Vulcan salute

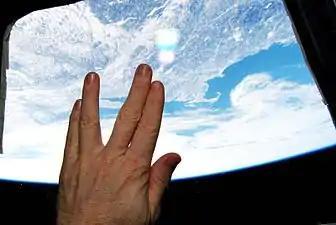
NASA astronaut Terry W. Virts performs the Vulcan salutation aboard the International Space Station on February 27, 2015, shortly after hearing of Nimoy's death. Nimoy's hometown of Boston is seen directly below.

The Vulcan salute is a hand gesture popularized by the 1960s television series . It consists of a raised hand with the palm forward and the thumb extended, while the fingers are parted between the middle and ring finger. The gesture was devised by "Star Trek" actor Leonard Nimoy as a salute for the alien Vulcan species, and is popular within the science fiction fandom and nerd culture. The blessing phrase "live long and prosper" (written by Theodore Sturgeon) is frequently spoken alongside it.